Luca Tramontin

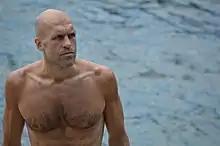

Luca Tramontin (born 22 February 1966) is an Italian former rugby union footballer, and a television sports personality. He is the author and protagonist of the TV Series Sport Crime that he created with Daniela Scalia. He has played for Italy, Switzerland, and Hungary. He has also played Australian rules football, Ice hockey, Rugby League and Gaelic football. He has appeared on Eurosport's programs, including "Total Rugby".